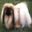
Label: dog